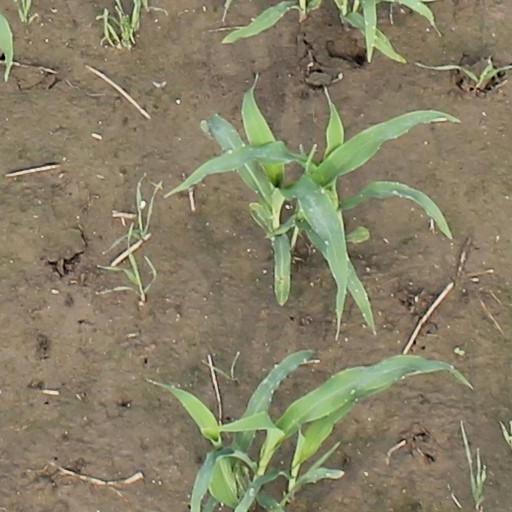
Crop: maize; corn